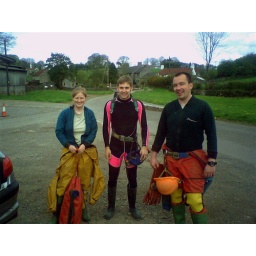
Normally I wear a green furry suit, which Duncan has borrowed, and results in less people staring at you.